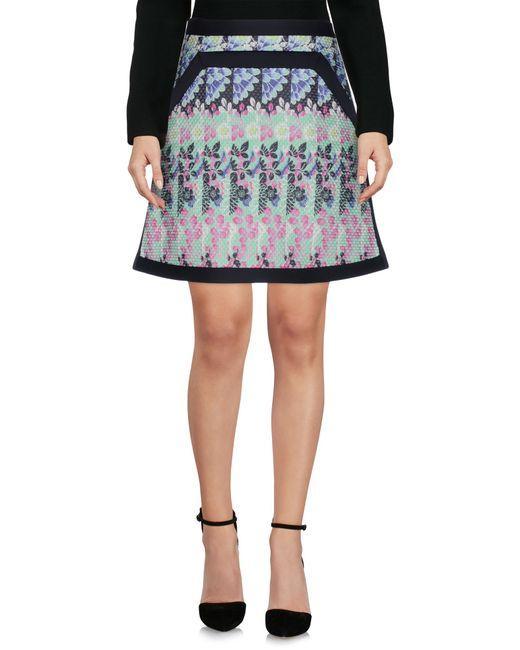
Stilvoller bedruckter knielanger Rock für Damen